Grecìa Salentina

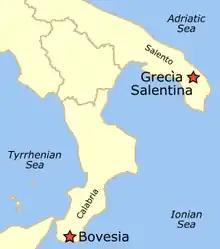
Location map of the Griko-speaking areas "Grecìa Salentina" and "Bovesia"

Grecìa Salentina (Griko for "Salentine Greece") is an area in the peninsula of Salento in southern Italy, near the town of Lecce which is inhabited by the Griko people, an ethnic Greek minority in southern Italy who speak Griko, a variant of Greek.